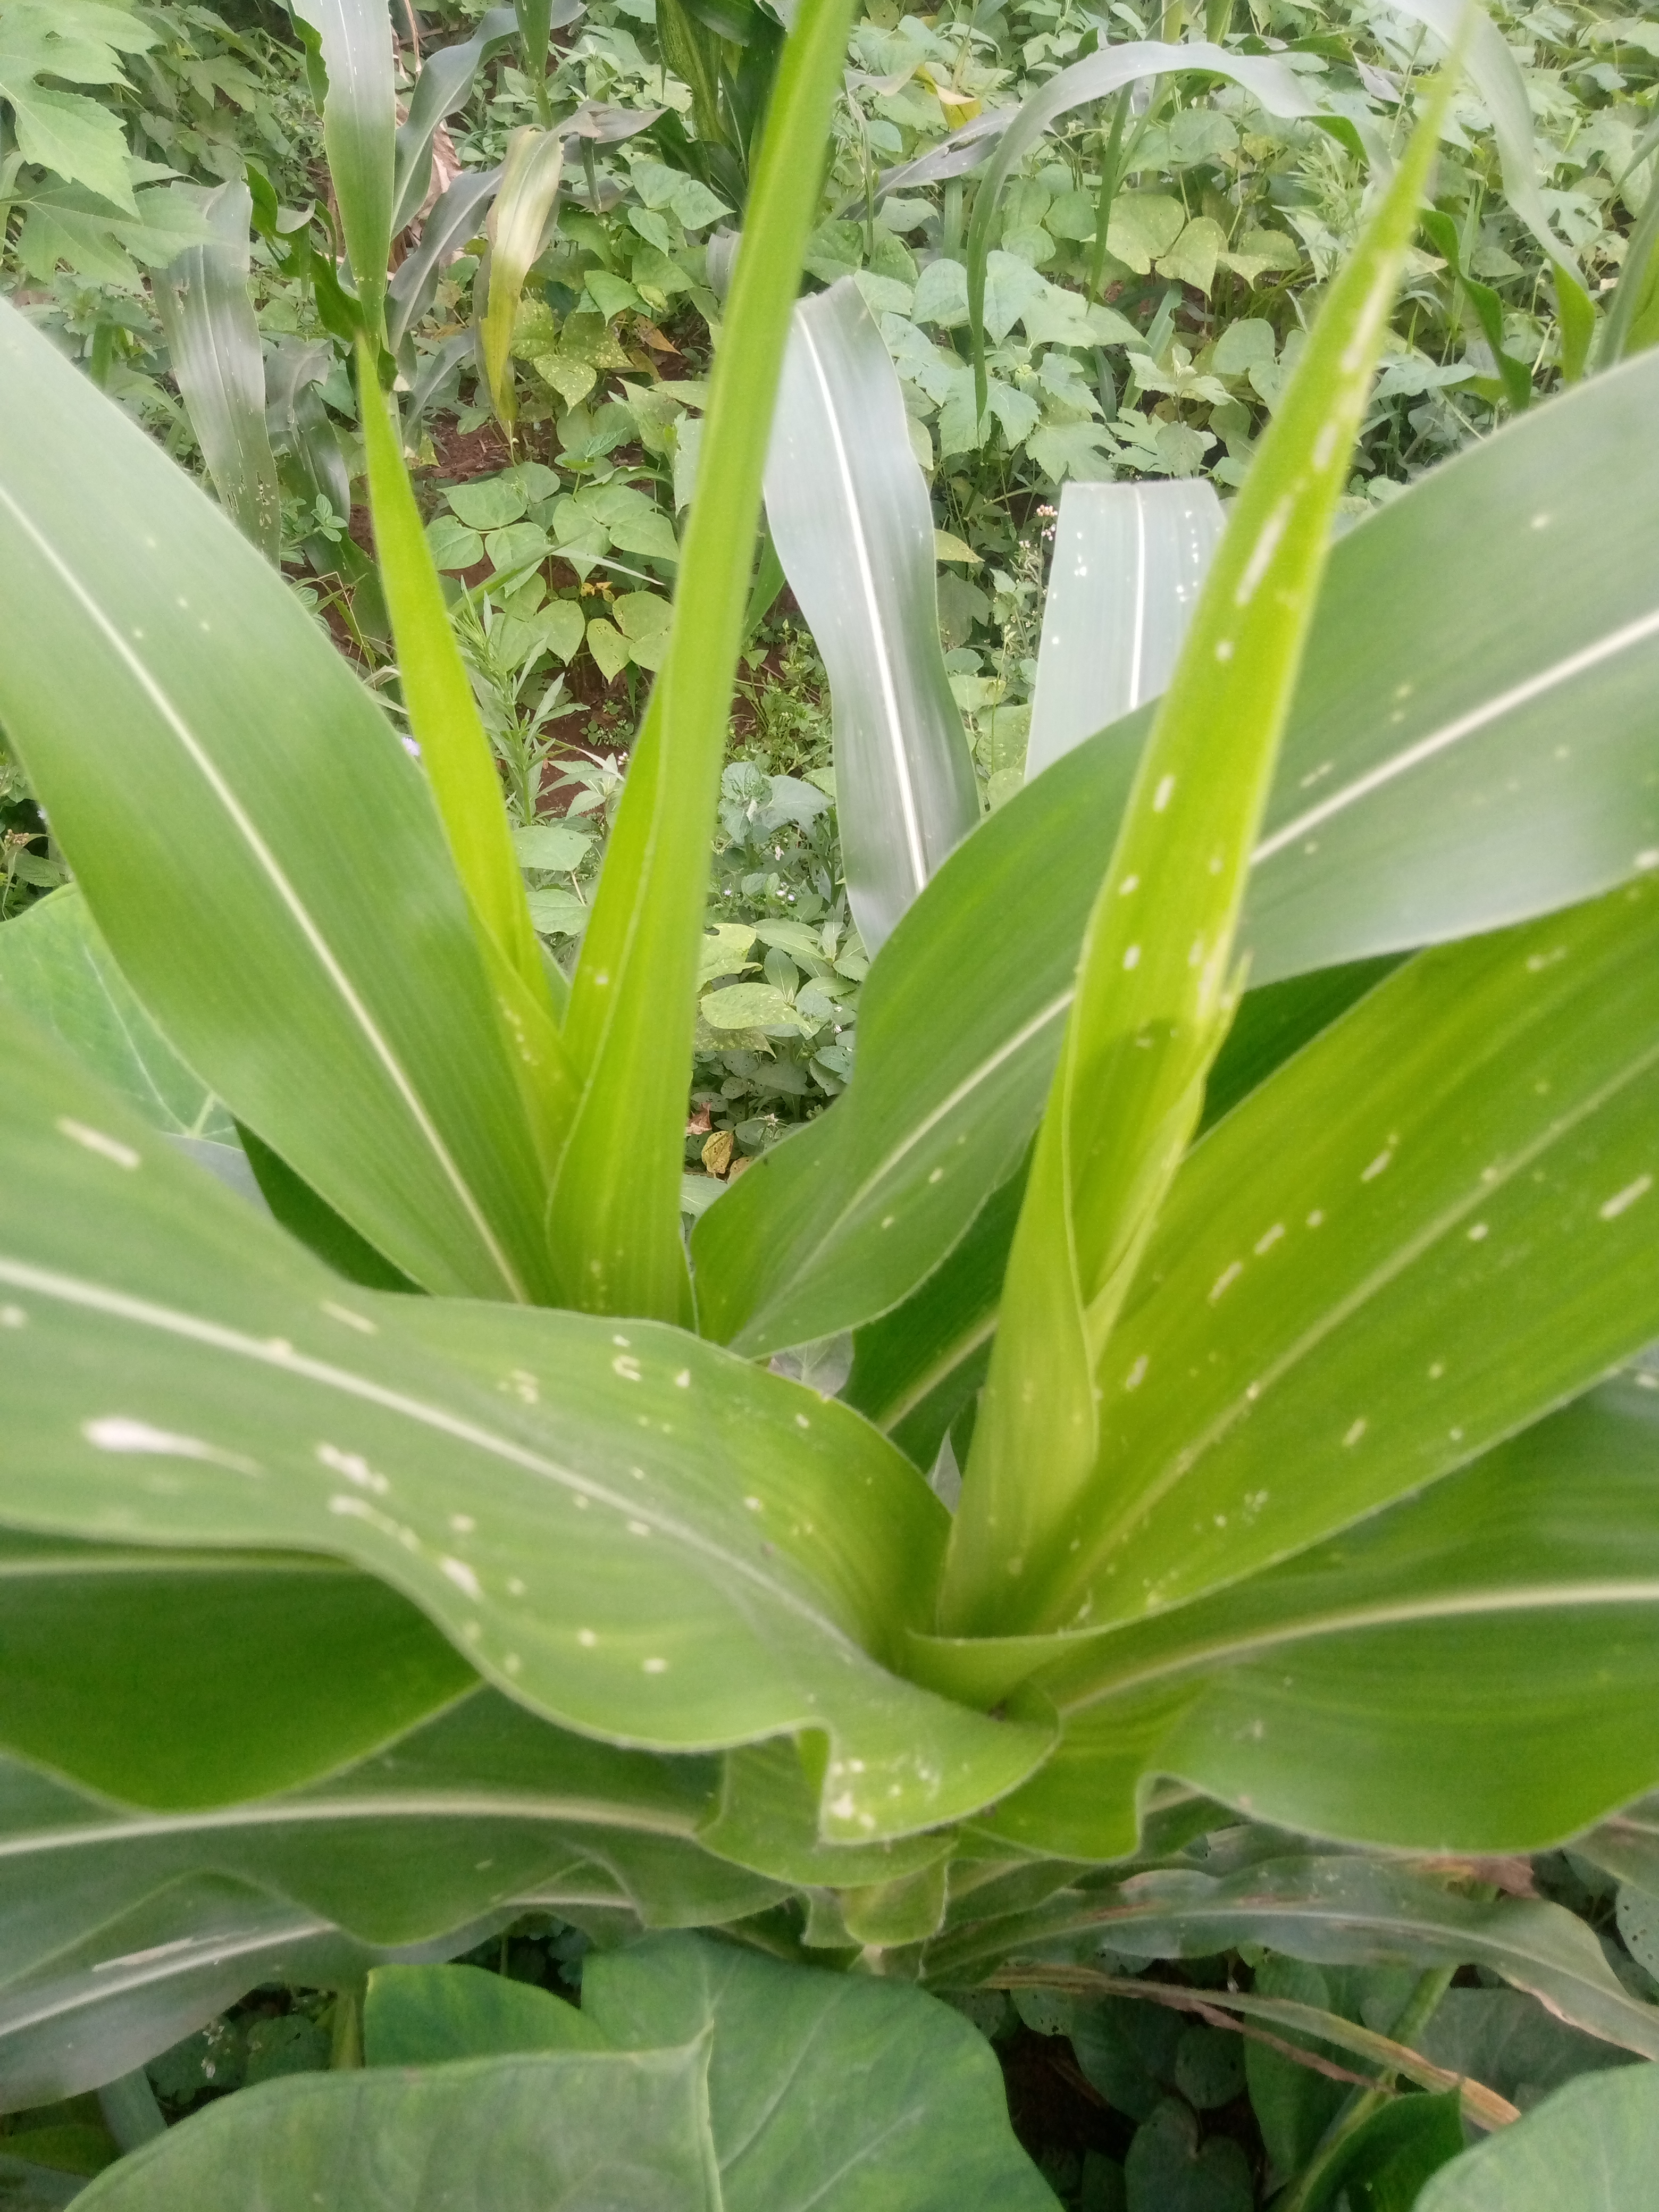
Label: spodoptera_frugiperda